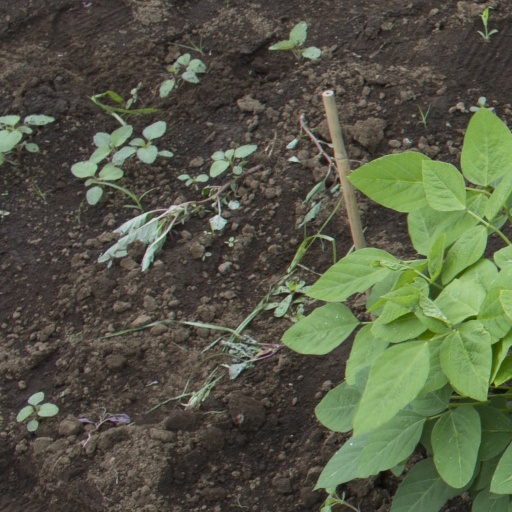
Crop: soybean